Michigan Air National Guard

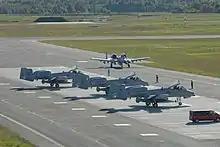
A-10 ground attack aircraft at Ämari Air Base

Michigan Air National Guard F-16s took to the skies within hours of the terrorist attacks on the World Trade Center towers and the Pentagon to fly combat air patrols over Michigan's cities. The 110th Fighter Wing had A-10 attack aircraft in service in both Iraq and Afghanistan, supporting Operation Iraqi Freedom and Operation Enduring Freedom.